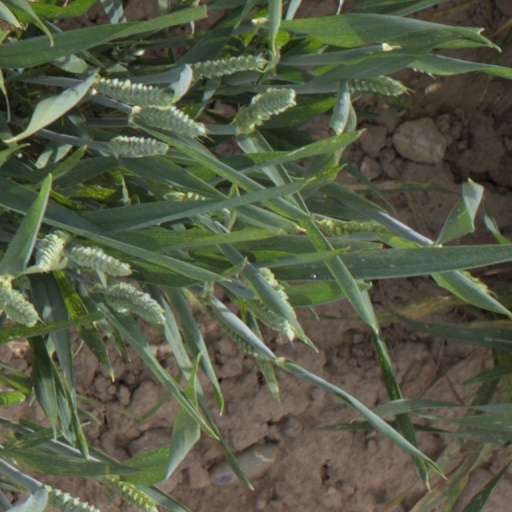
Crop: wheat